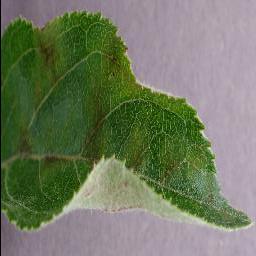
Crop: apple
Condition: scab